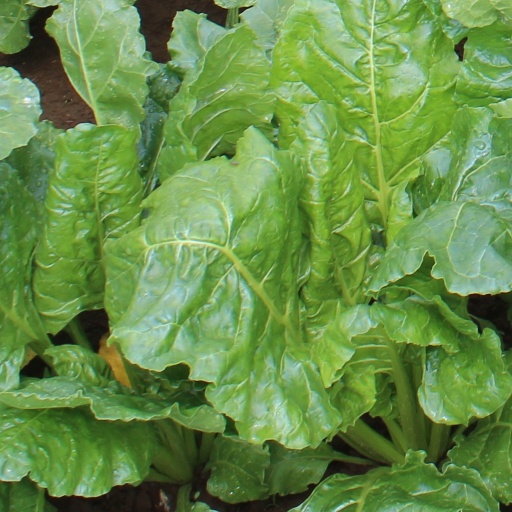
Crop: sugar beet